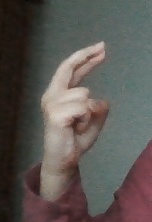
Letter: zay